Whitehaven

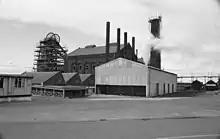
Haig Pit (closed 1986), the last pit in Whitehaven

To counter the considerable danger of methane gas explosion, Carlisle Spedding invented a forerunner to the Davy Lamp, known as the Spedding Wheel or Steel Mill. This used the sparks generated by a flint against a rotating steel wheel to provide light, on the basis the sparks were not quite hot enough to ignite the gas. On occasions it caused explosions or fires but it was a major improvement over the naked flame.